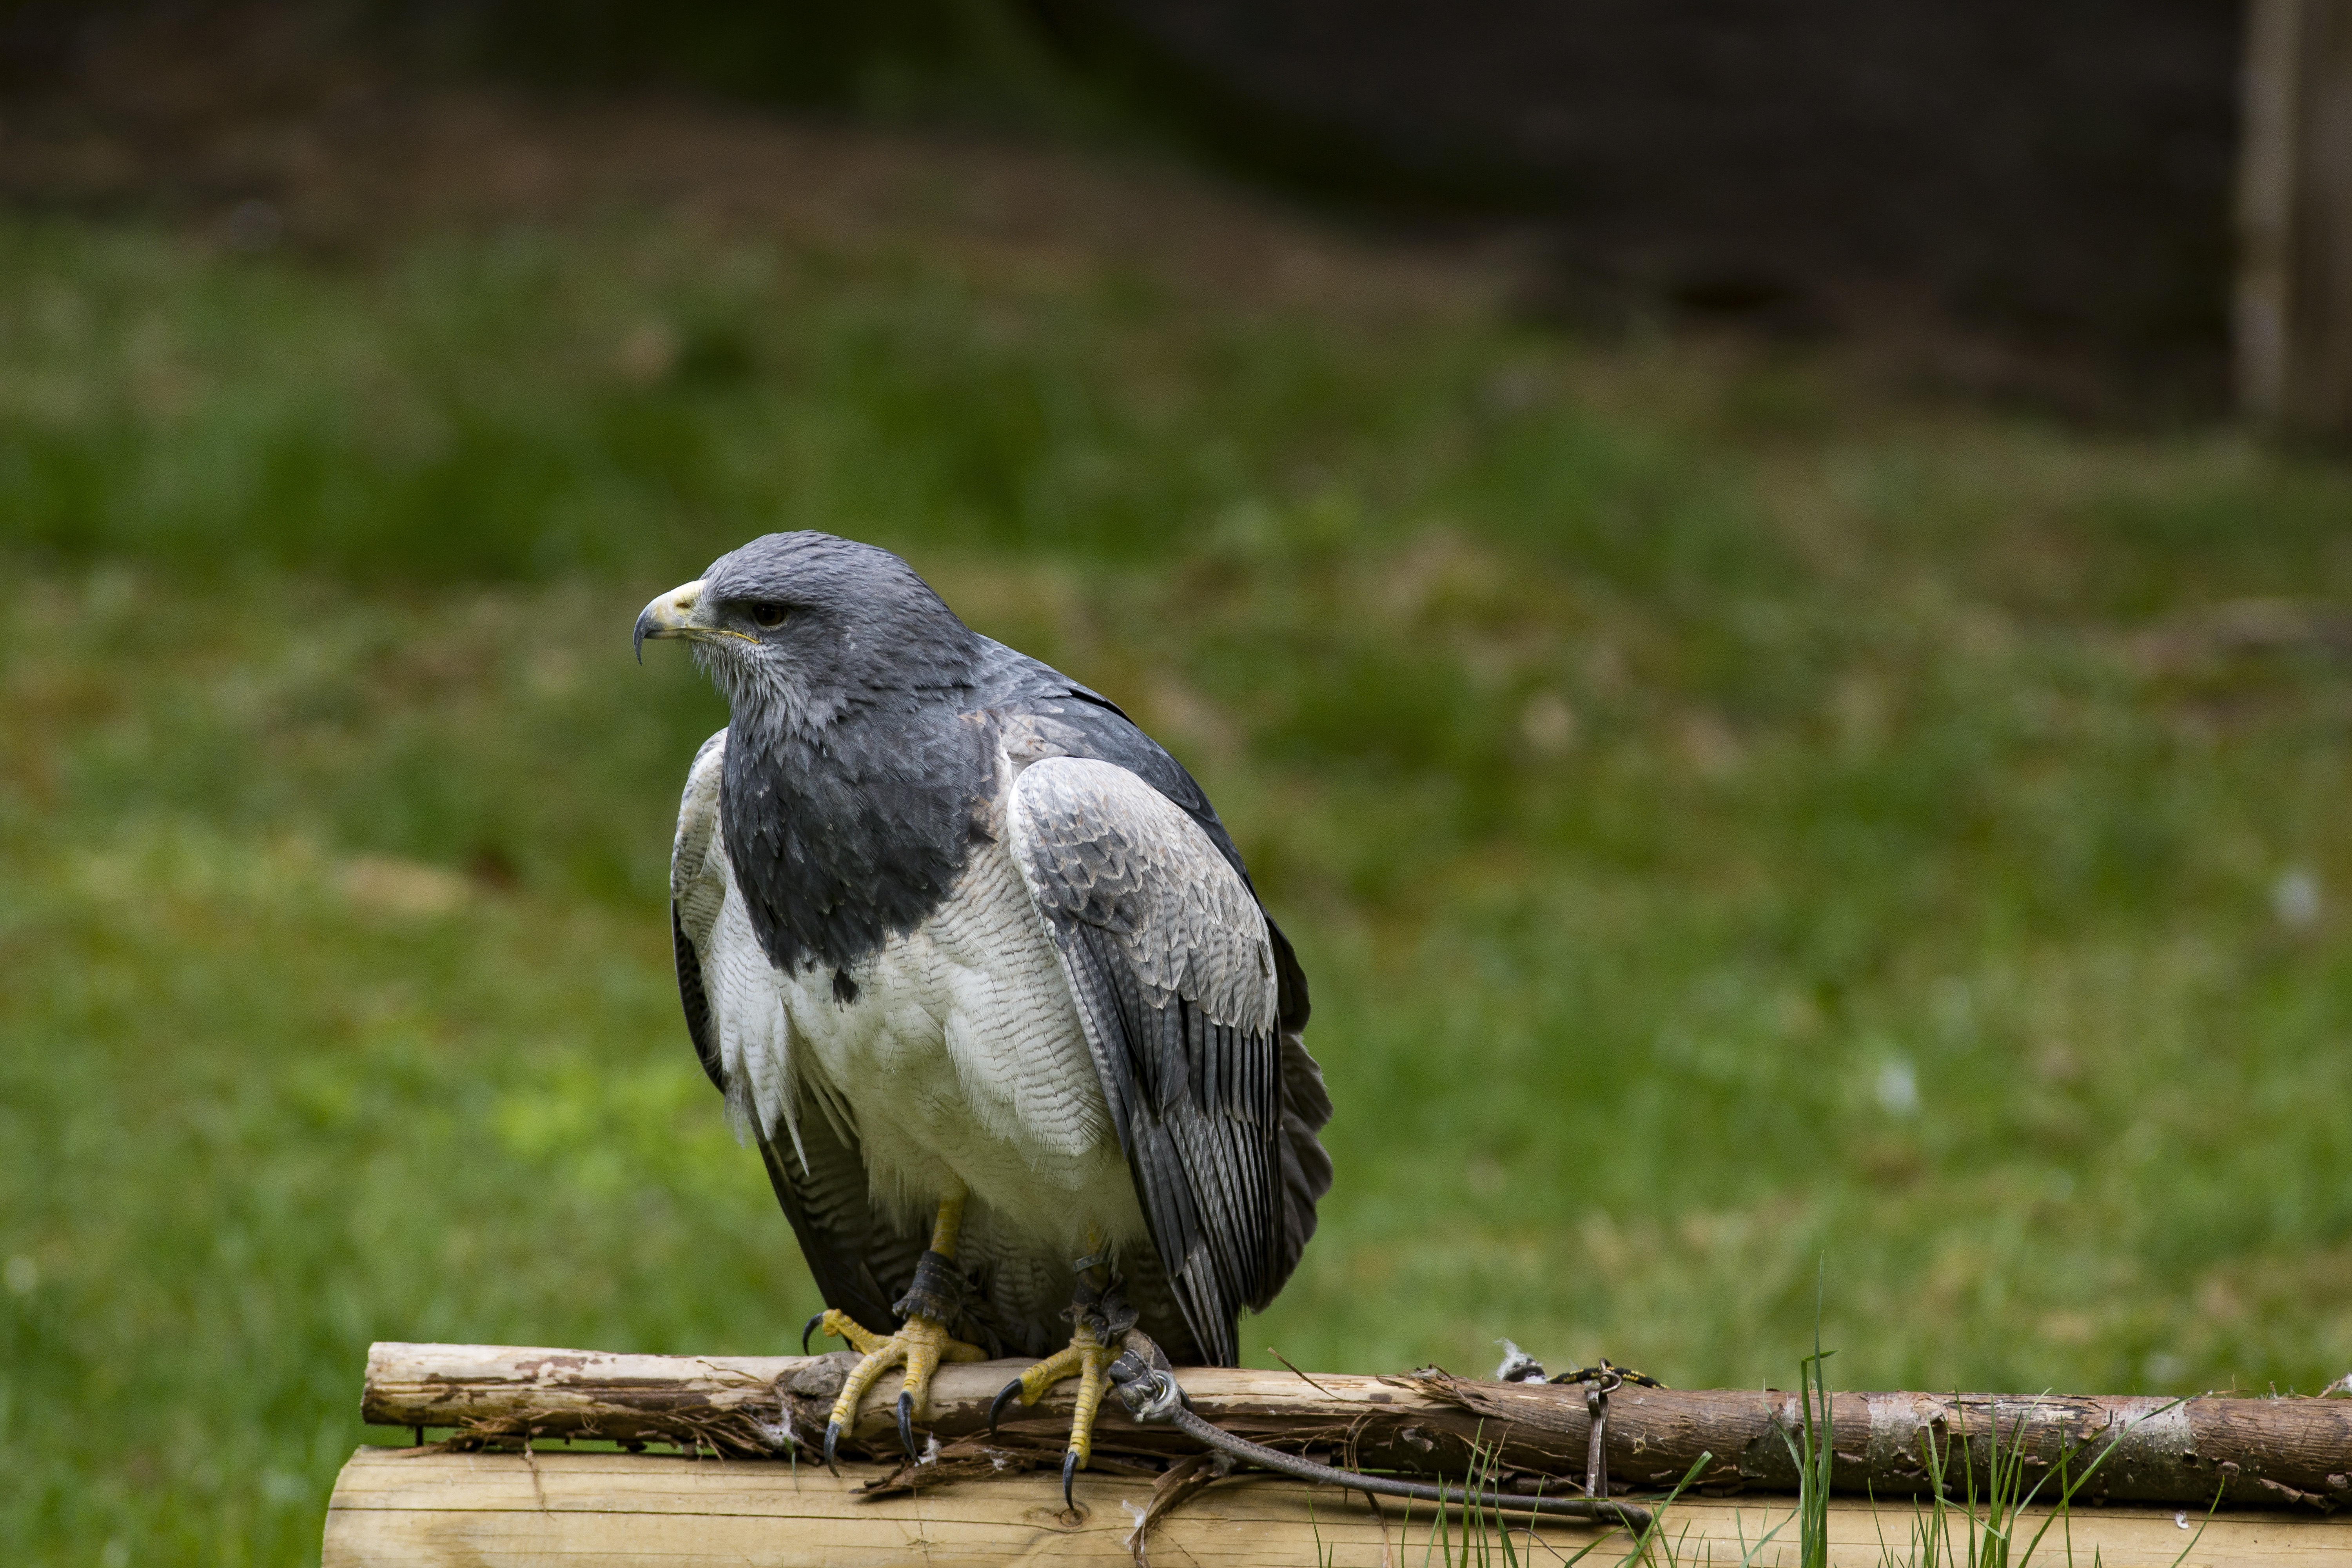
nature, bird, wing, wildlife, beak, hawk, fauna, raptor, bird of prey, vertebrate, buzzard, perching bird